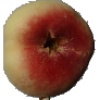
Label: peach_flat